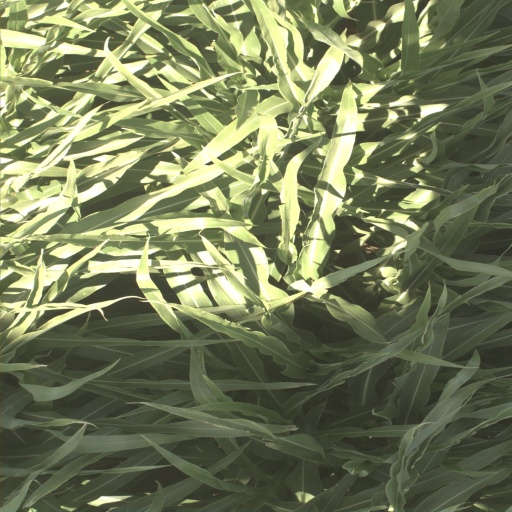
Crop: sorghum